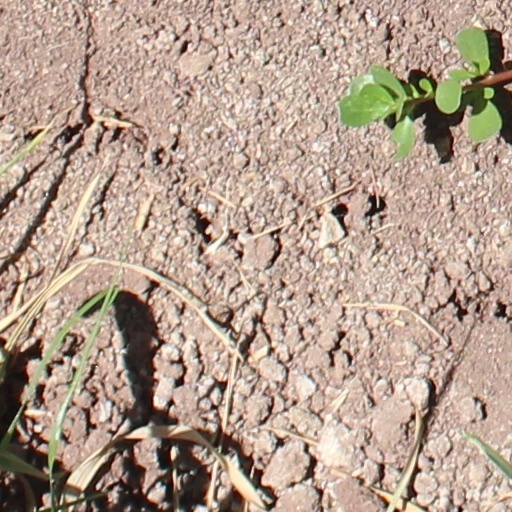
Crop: wheat